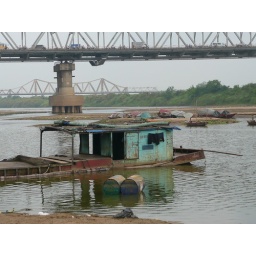
some boats under the bridges by the red river